Which point is corresponding to the reference point?
Reference image:
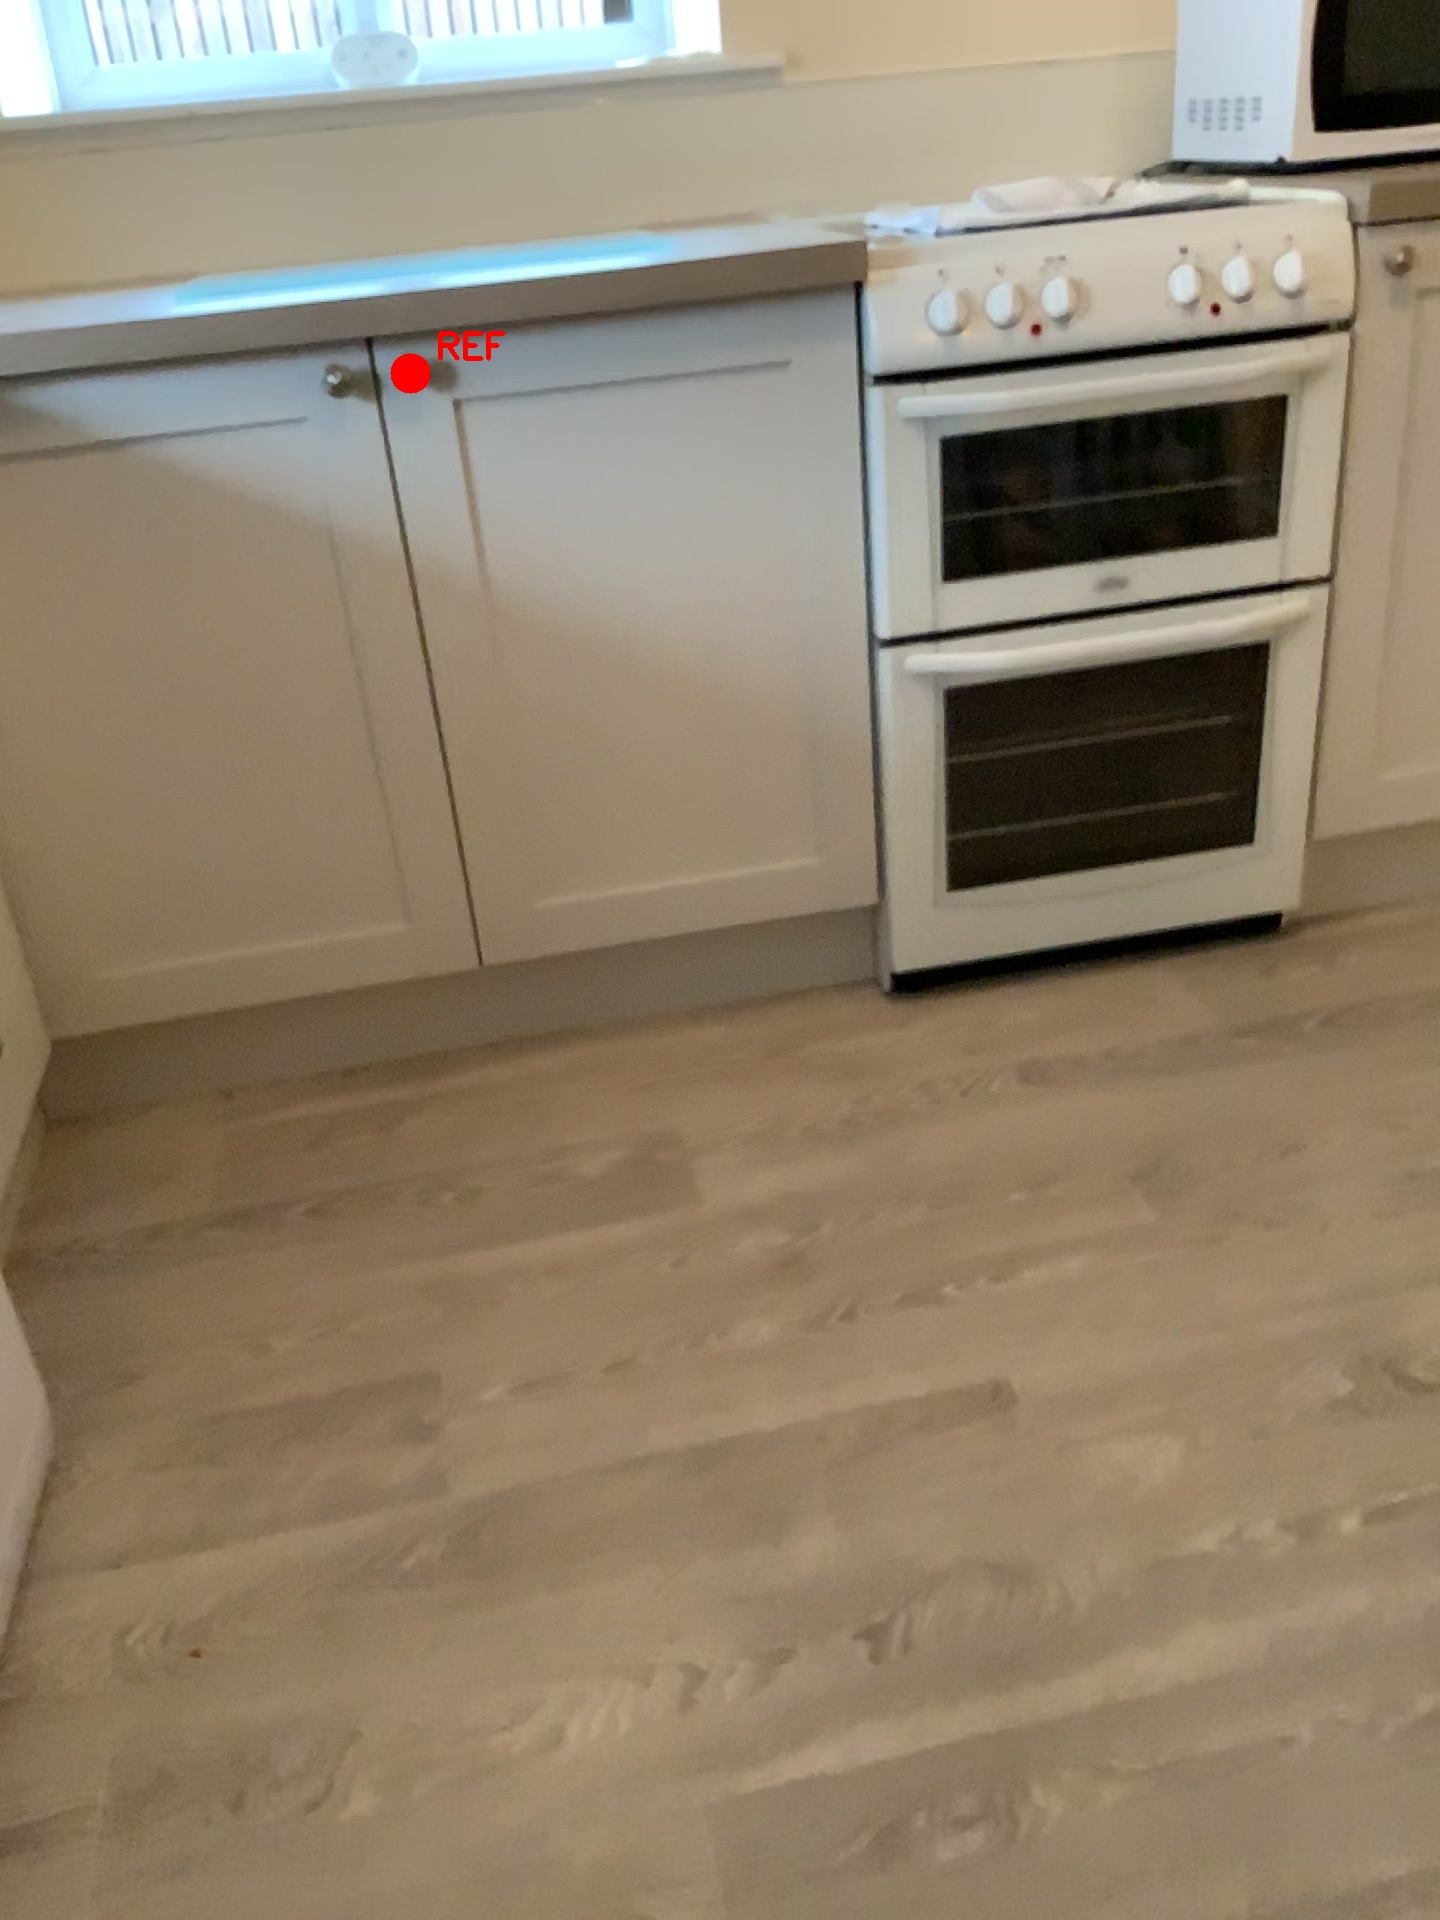
Option image:
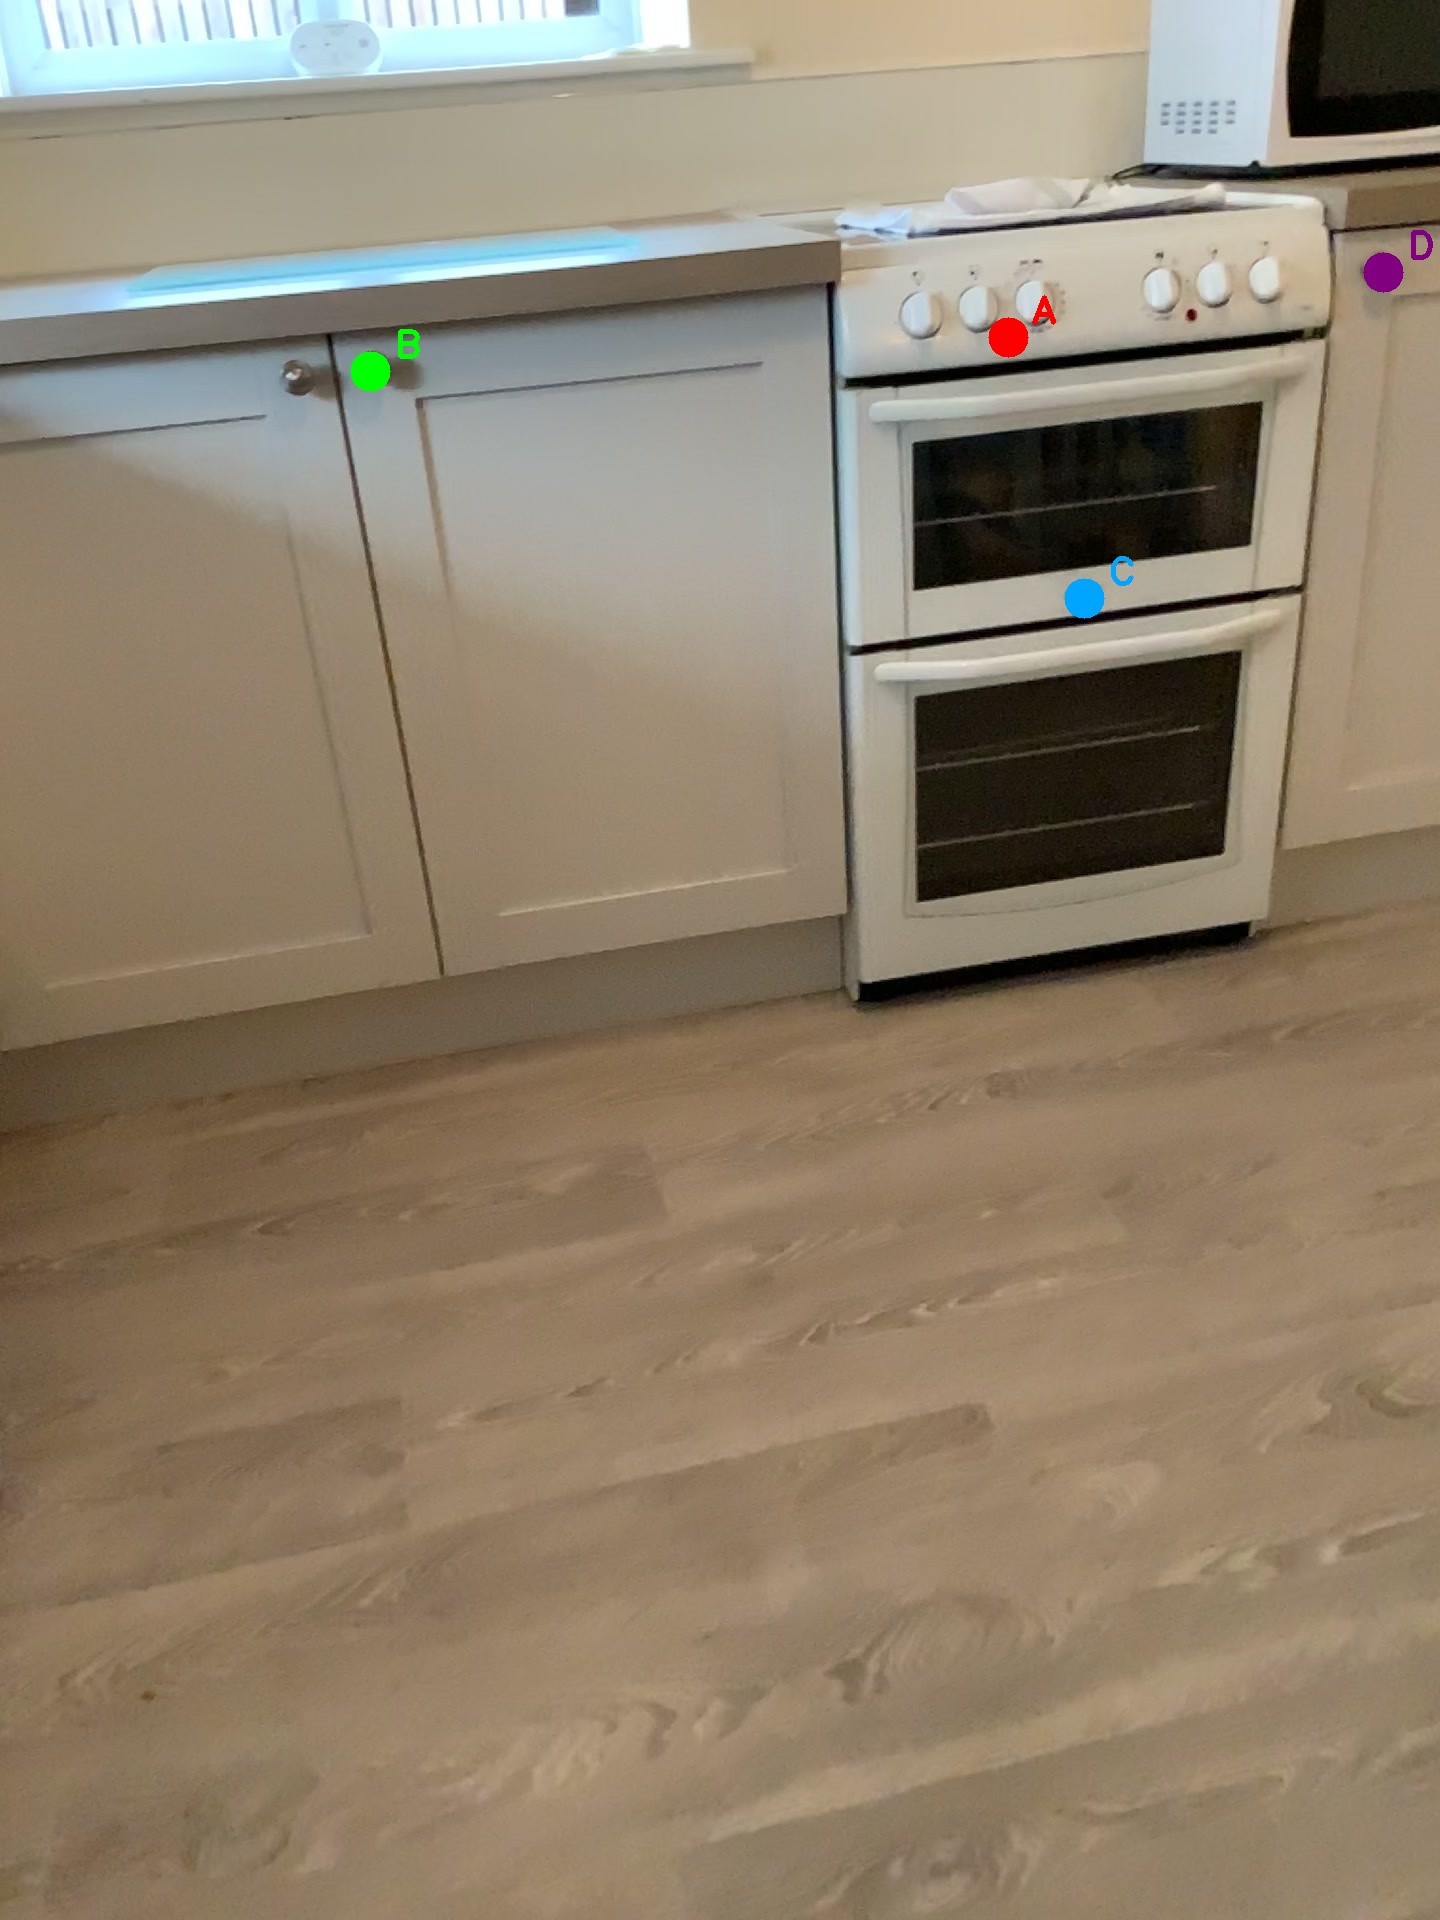
Choices:
Point A
Point B
Point C
Point D
Answer: (B)